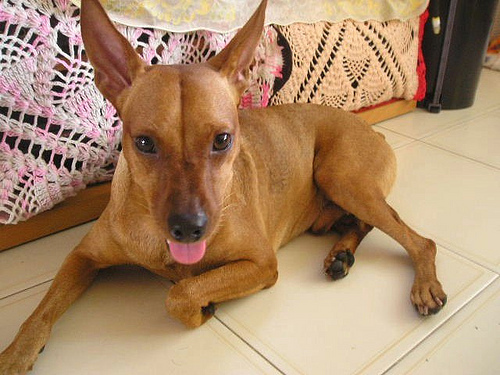
Animal: dog
Breed: miniature_pinscher